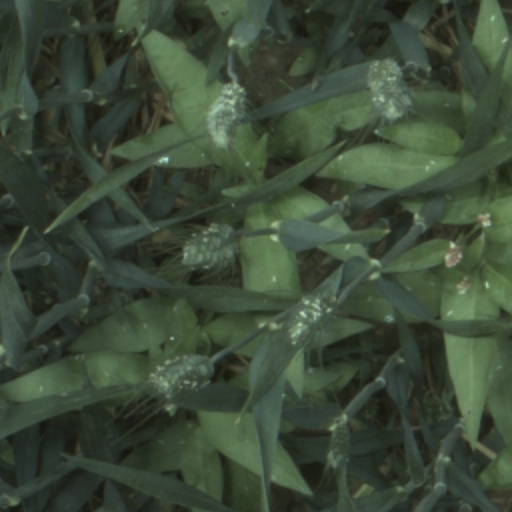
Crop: wheat